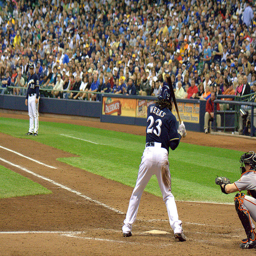
a baseball player gets ready to swing his bat
A baseball player getting ready to bat with a catcher behind him and people watching from the stands.
A baseball player is getting ready to hit a ball.
A baseball batter waiting on the pitcher to throw the ball.
A man swinging a baseball bat in front of a man with a glove on.